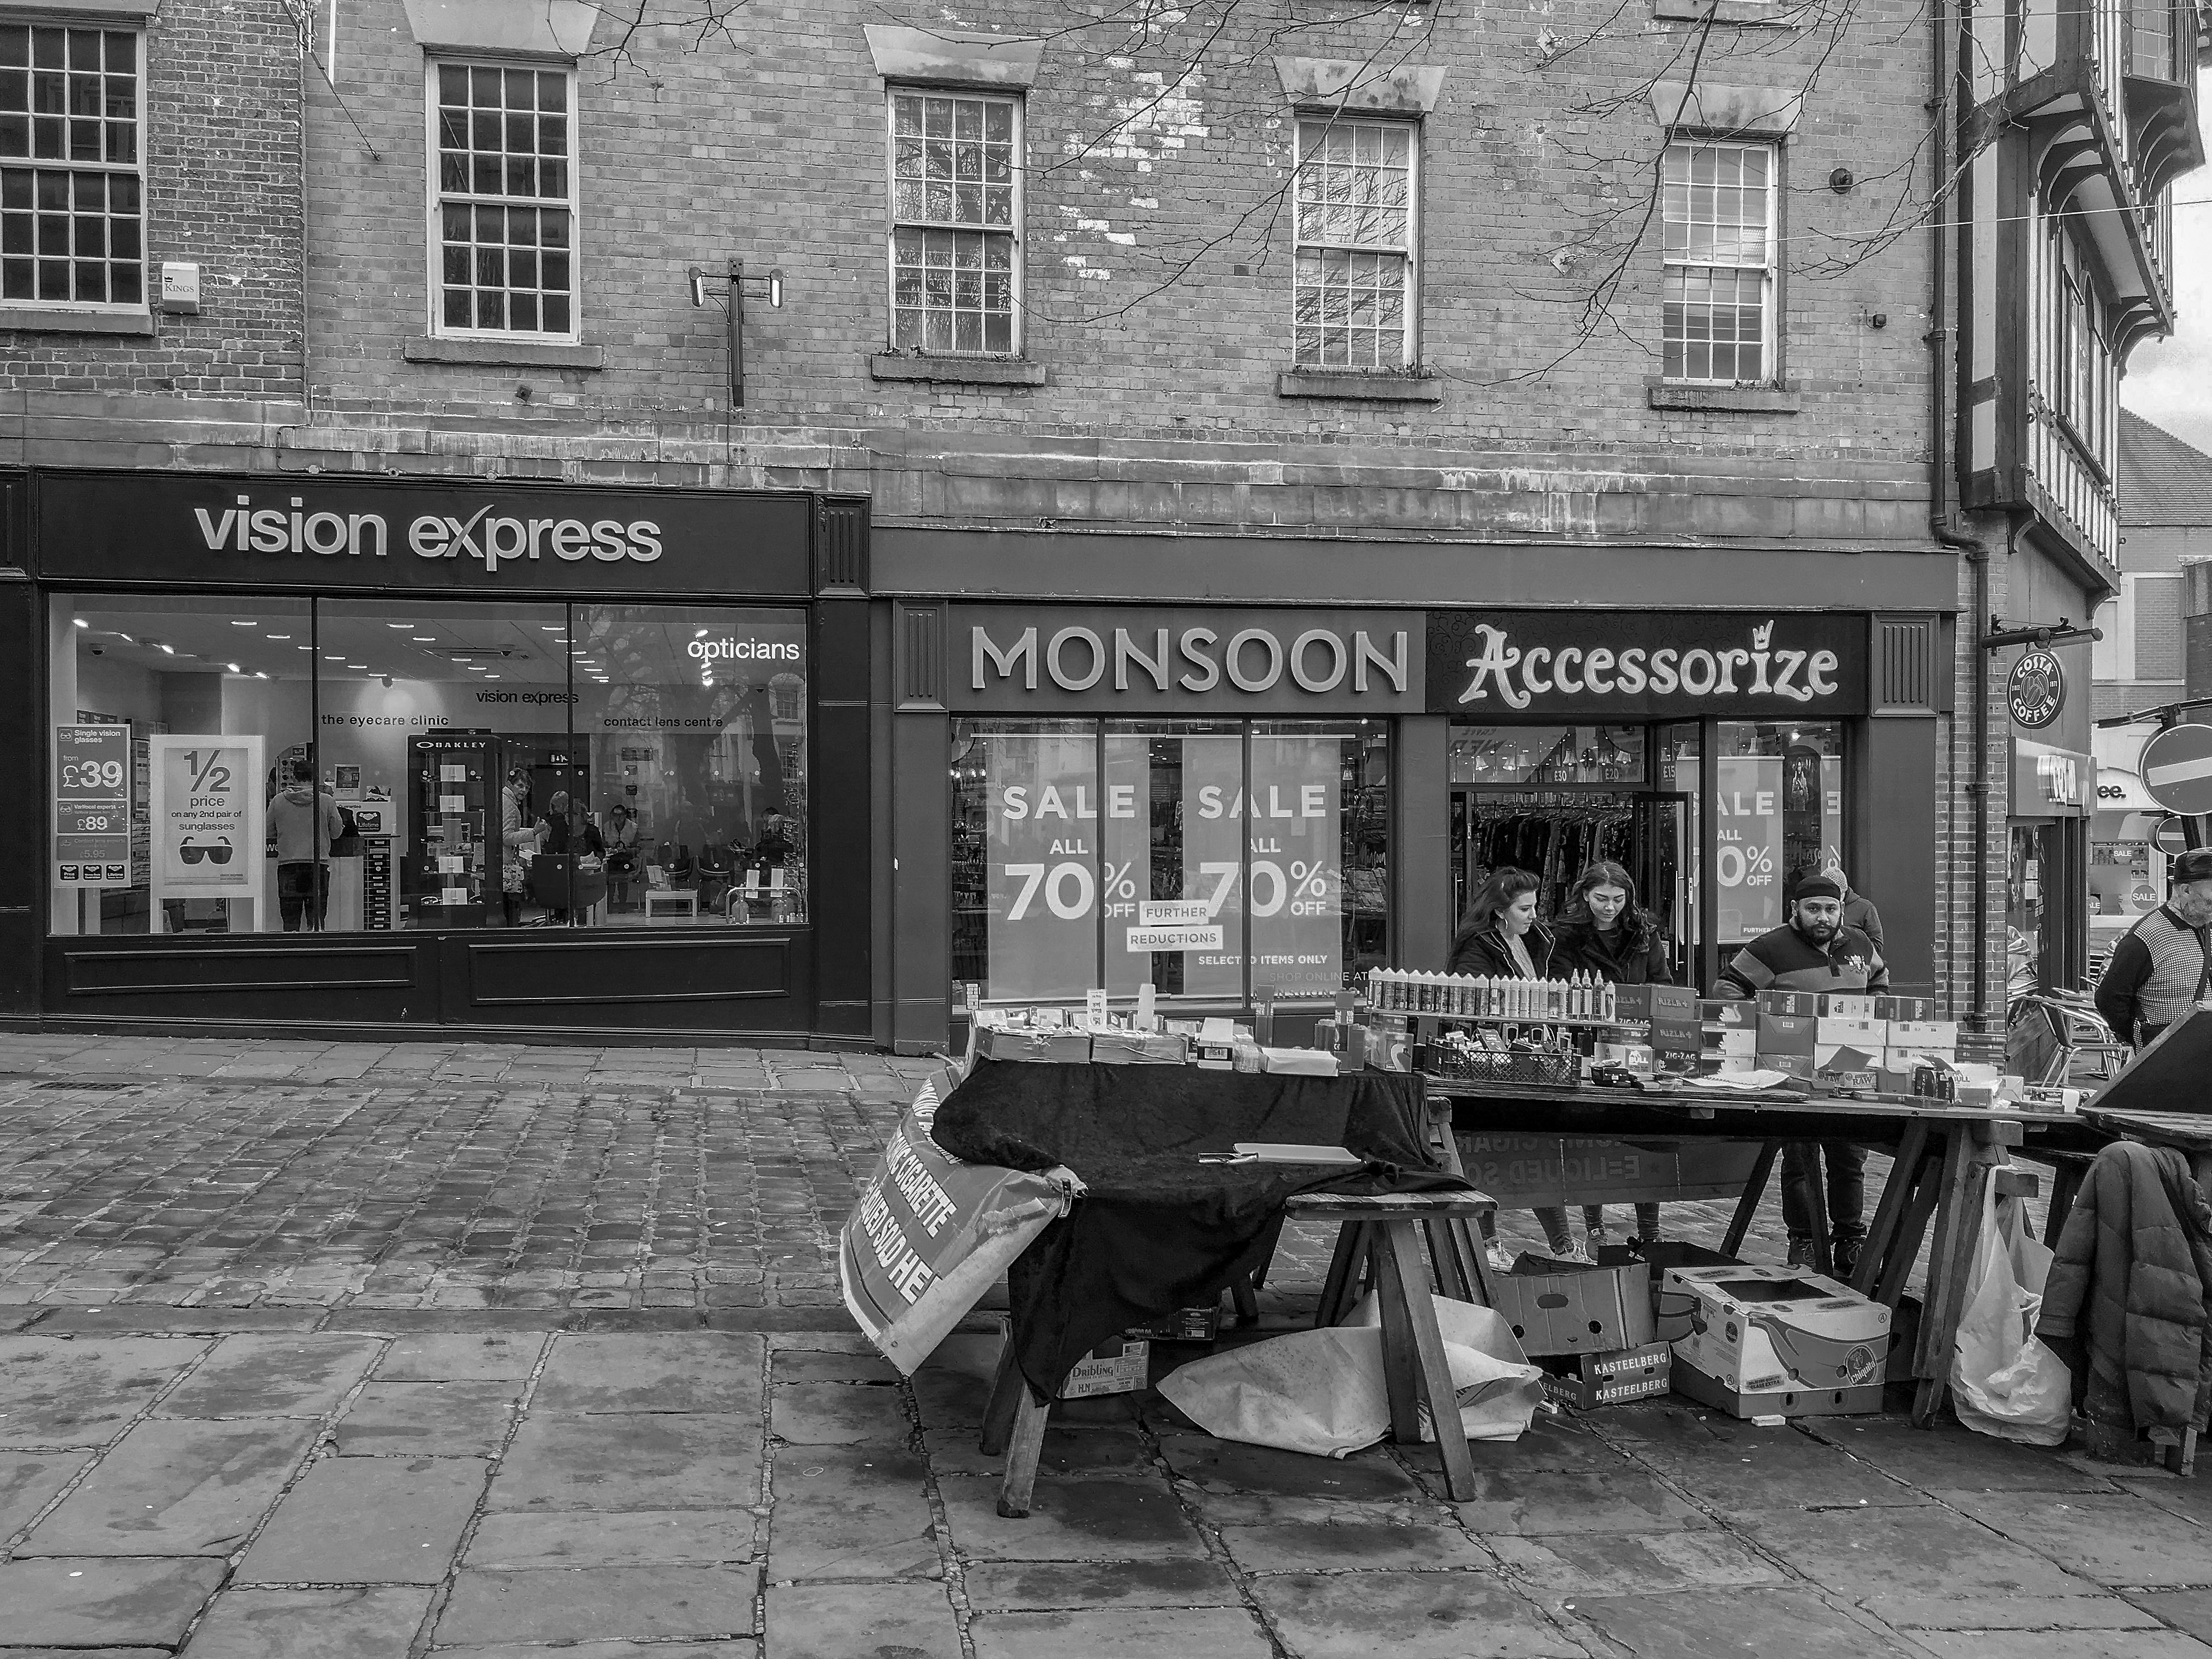
chesterfield, derbyshire, uk, black and white, street, monochrome, monochrome photography, town, urban area, building, architecture, photography, sitting, facade, city, coffeehouse, style, window, cafe, road